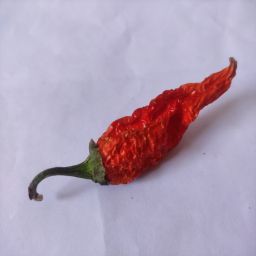
Crop: New Mexico Green Chile
Quality: Dried